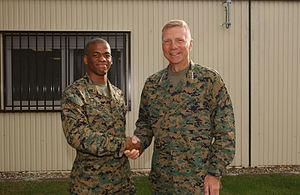
MARPAT est une famille d'uniformes militaires utilisés à l'origine par le Corps des Marines des États-Unis qui l'a introduit à partir de 2002 et généralisé en 2004.